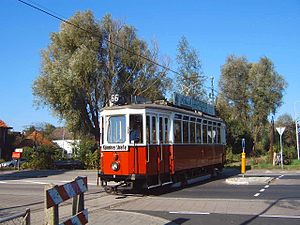
Electrische Museumtramlijn Amsterdam
Sporvogn fra Wien i Amstelveen.
Electrische Museumtramlijn Amsterdam er en museumssporvej i Amsterdam, hvor der køres med historiske sporvogne mellem Haarlemmermeerstation, Amstelveen und Bovenkerk. Strækningen er en rest af de tidligere Haarlemmermeer-jernbaner.